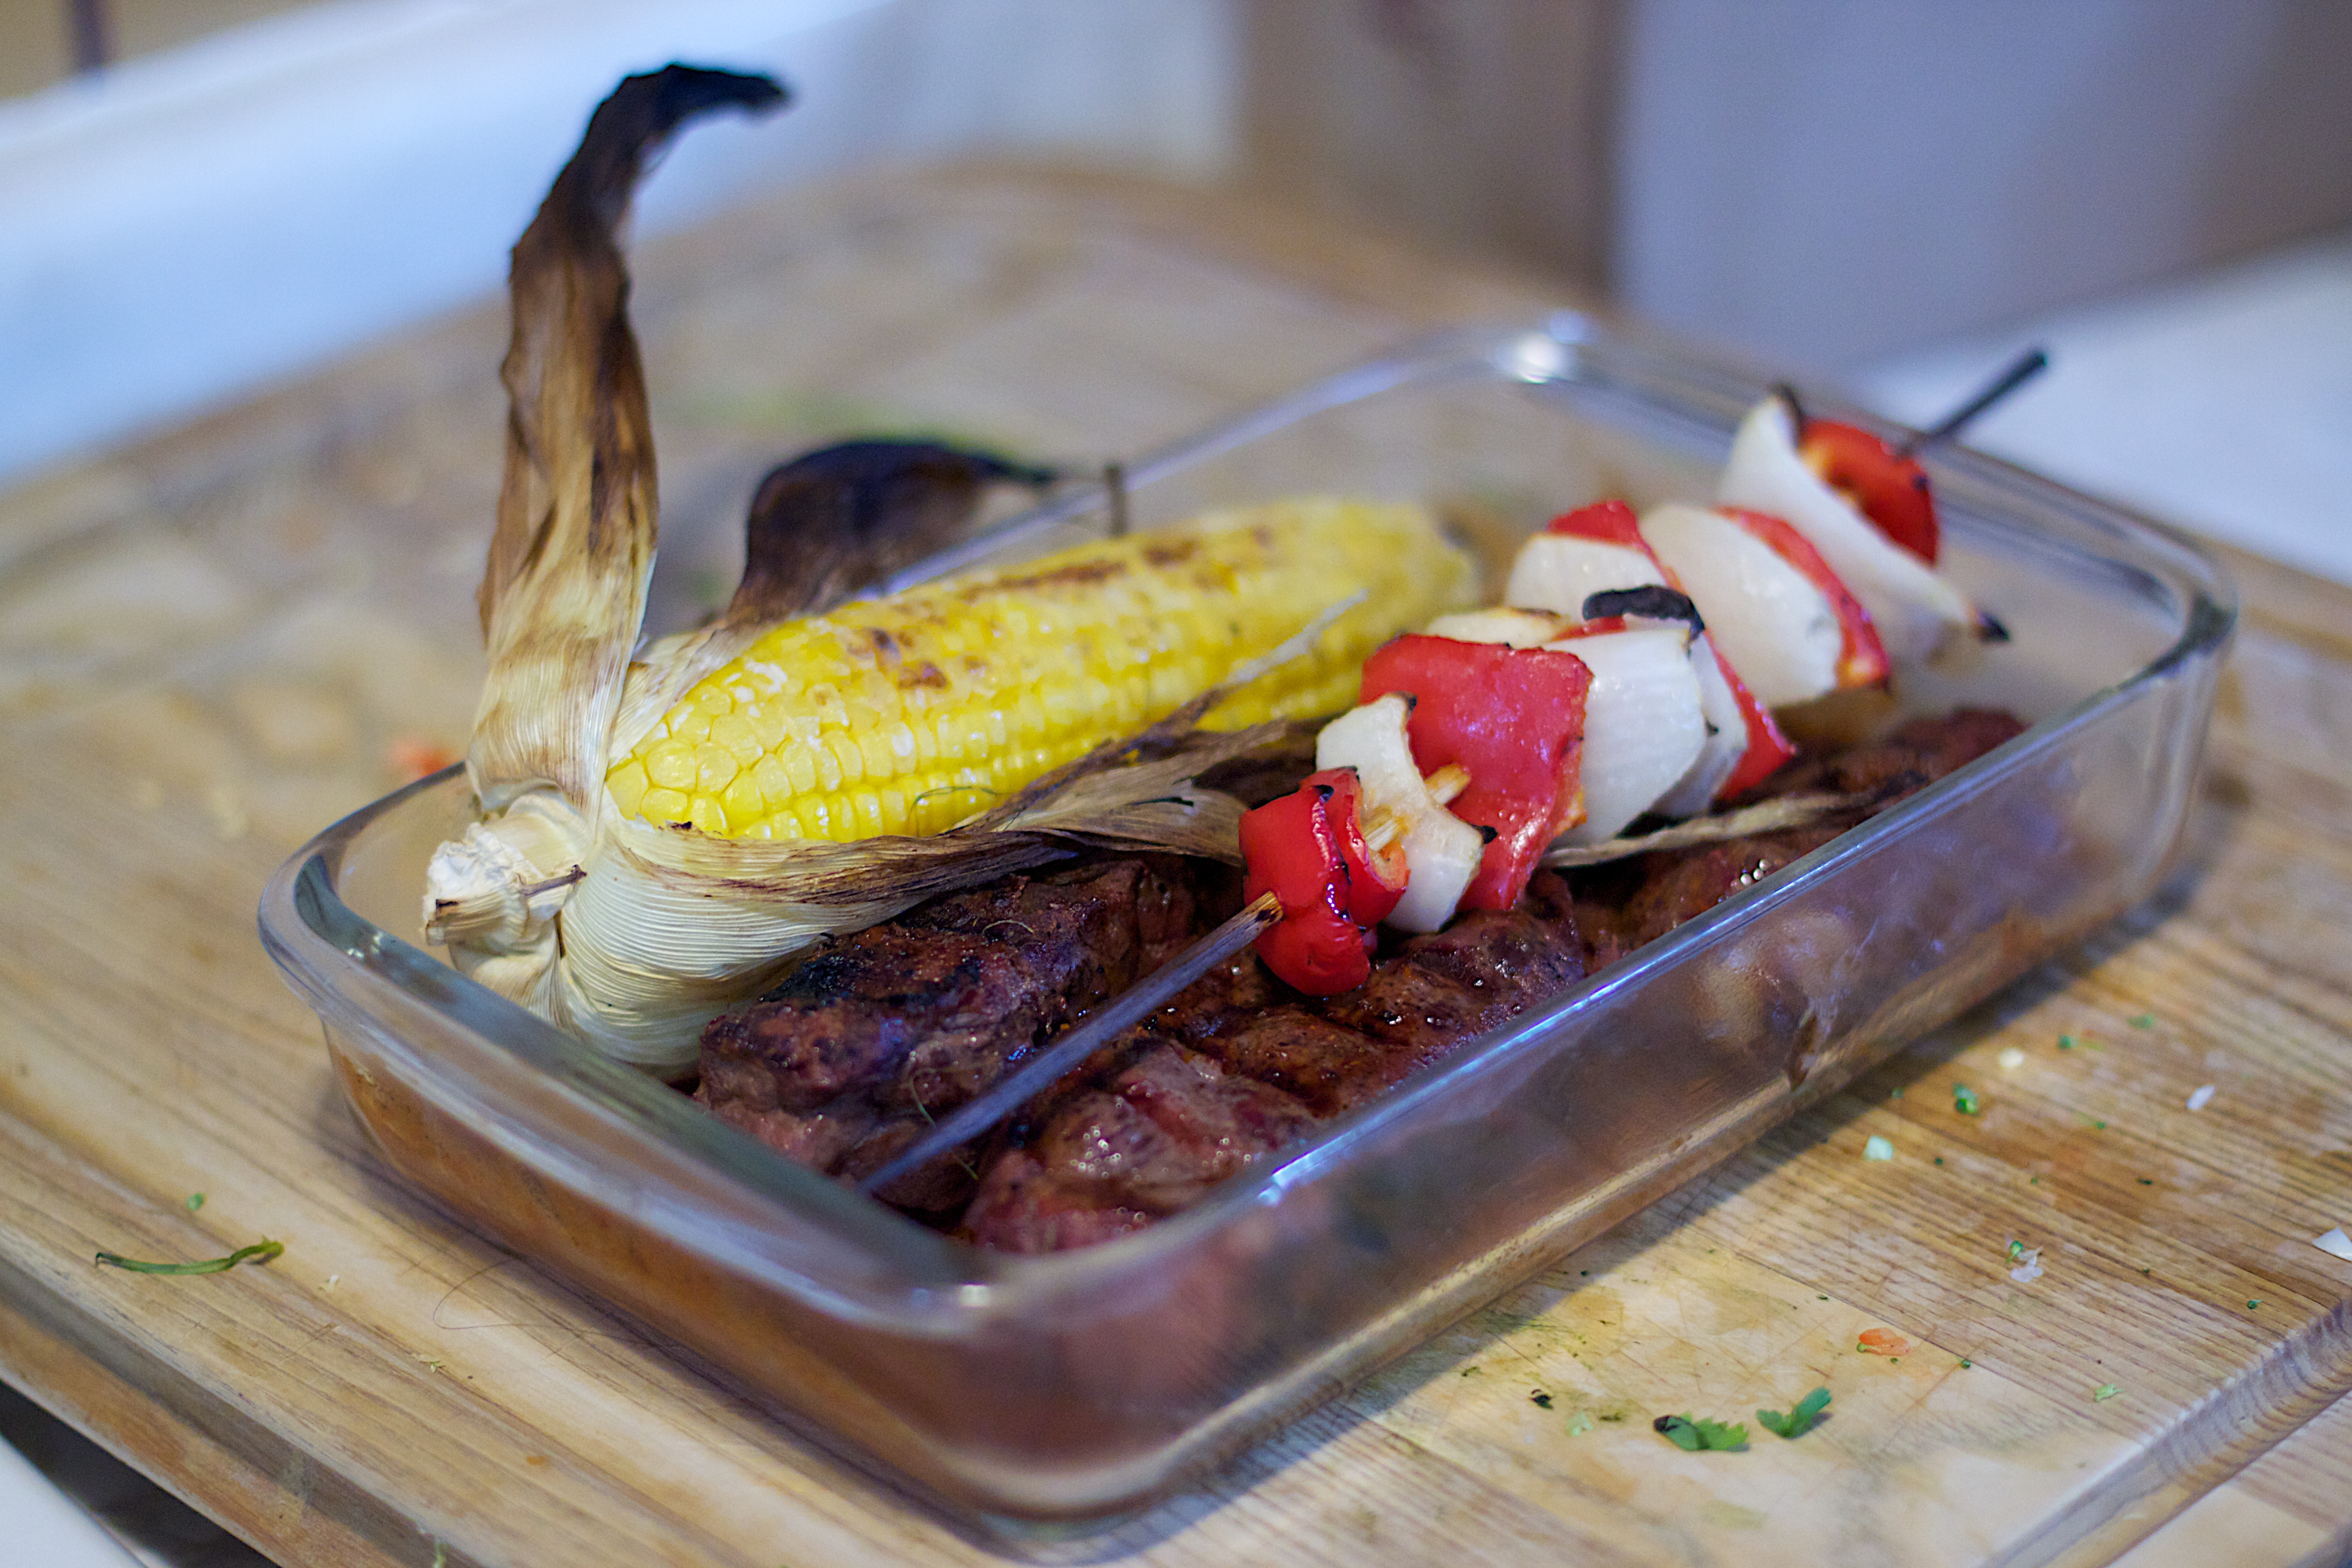
restaurant, dish, meal, food, produce, seafood, fish, breakfast, meat, lunch, cuisine, asian food, brunch, sense